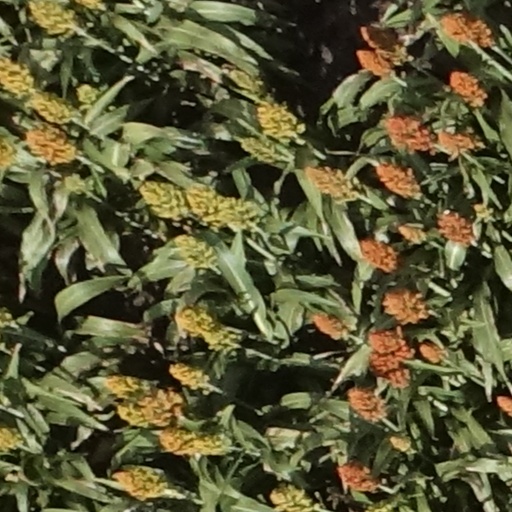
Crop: sorghum